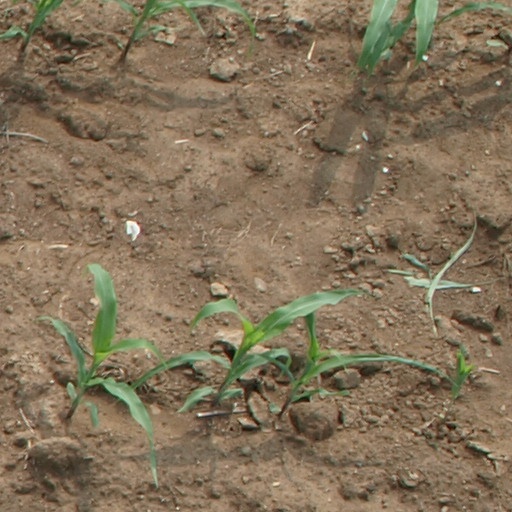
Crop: maize; corn